County Kilkenny

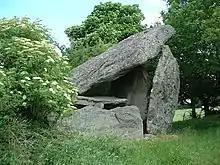
Leac an Scail, Kilmogue Portal Dolmen

Pope Adrian IV gave Norman King Henry II of England permission to claim Ireland 1154. The Cisternians came to Jerpoint and Kilkenny around 1155/60. Jerpoint Abbey is founded by Donal MacGiollaPhadruig, King of Ossory 1158. In 1168, Dermot MacMurrough the King of Leinster was driven out of his kingdom by Rory O'Connor the High King of Ireland with the help of Tiernan O'Rourke. MacMurrough looked for help from Henry II and got help from a Cambro-Norman lord notable Richard de Clare, 2nd Earl of Pembroke, known to history as Strongbow. MacMurrough secured the services of Richard, promising him the hand of his daughter Aoife of Leinster and the succession to Leinster. Richard and other Marcher barons and knights by King Henry assembled an army. The army, under Raymond le Gros, took Wexford, Waterford and Dublin in 1169 and 1170, and Strongbow joined them in August 1170. The day after the capture of Waterford, he married MacMorrough's daughter, Aoife.